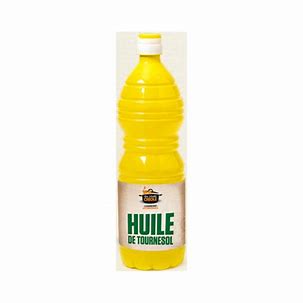
Waste category: plastic